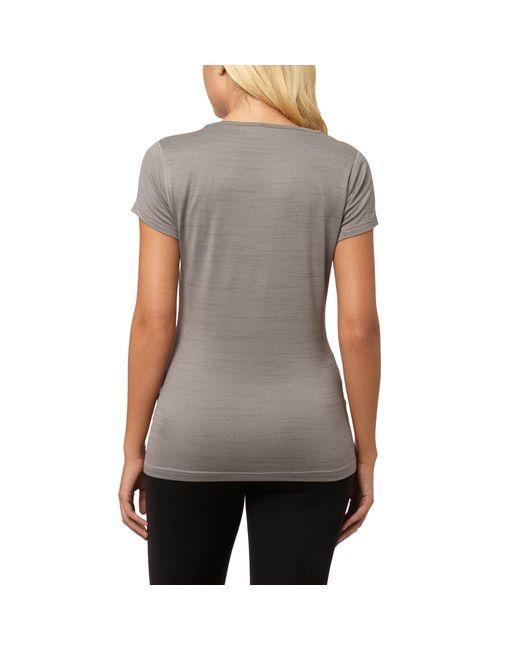
graues Rundhalshemd für Damen